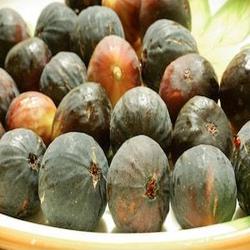
Label: Fig